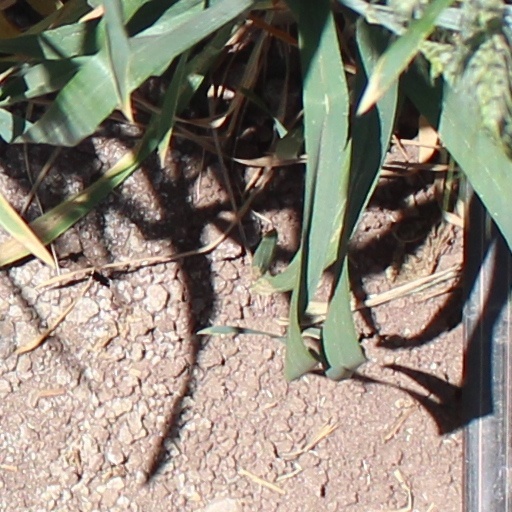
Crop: wheat